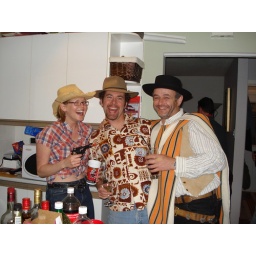
the person in the hat did something wrong....